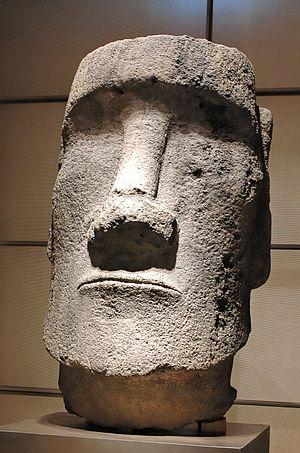
Fragment d'un moai. Tuf basaltique, baie d'Anakena (île de Pâques), XIe-XVe siècles.
Le musée de l'Homme est un musée national français installé depuis 1937 dans le palais de Chaillot à Paris, dont la vocation est de présenter le genre humain dans sa diversité anthropologique, historique et culturelle. Il s'agit d'un département du Muséum national d'histoire naturelle, sous la tutelle conjointe du ministère de l'Enseignement supérieur et de la Recherche et du ministère de l'Écologie, du Développement durable et de l'Énergie.
Le Muséum national d'histoire naturelle est un établissement français d'enseignement, de recherche et de diffusion de la culture scientifique naturaliste. Fondé en 1793 en continuité du Jardin royal des plantes médicinales créé en 1626, c'est l'un des plus anciens établissements mondiaux de ce type. Il est doté du statut de grand établissement et placé sous la double tutelle administrative des ministères de l'Enseignement supérieur et de la Recherche et de l'Environnement. Son siège est le jardin des plantes de Paris mais il comporte d'autres sites, aussi bien à Paris qu'en différents lieux de France. Le Muséum dispose d'un personnel d'environ 2 200 membres dont 500 chercheurs. Depuis la réforme de 2014, il est dirigé par un président, assisté de directeurs-généraux délégués.
Les moaï, ou moai, localement mo'ai, sont les statues monumentales de l’île de Pâques, datées chronologiquement des XIIIᵉ et XVᵉ siècles. La majorité de ces monolithes sont sculptés dans du tuf issu principalement de la carrière du volcan Rano Raraku. Quelques-uns ont cependant été sculptés dans d’autres roches volcaniques de l’île. Leur taille varie de 2,5 à 9 mètres. Selon Jo Anne Van Tilburg, le nombre de moaï sur l’ensemble de l’île s’élève à 887 avec un poids moyen de 13,78 tonnes, mais les plus grosses atteignent 80 tonnes. Toutes ne sont pas visibles, certaines étant fragmentées ou ayant été récupérées pour construire d’autres monuments.